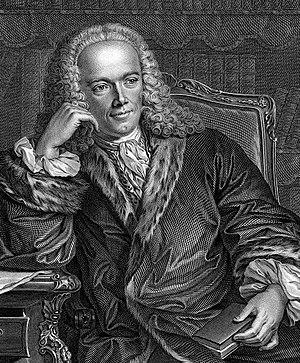
L’histoire de l'agriculture est l'histoire de la domestication des plantes, des animaux et du développement, par les êtres humains, des techniques nécessaires pour les cultiver ou les élever, puis de la modification des écosystèmes cultivés, transformés en agroécosystèmes. L'agriculture est apparue indépendamment dans différentes parties du monde lors de la Révolution néolithique, il y a parfois plus de dix mille ans. On peut supposer que cela a débuté par une agriculture de subsistance. Puis, peu à peu, s'est créée une agriculture de production et de négoce.